Describe the emotion expressed in this image:  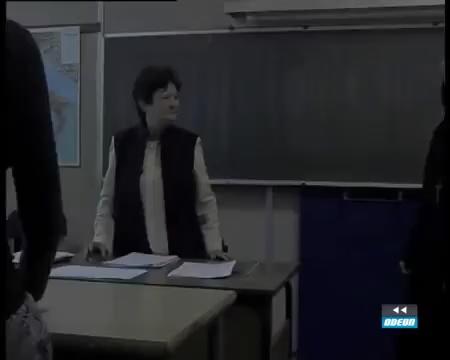
This person displays Fear, valence and arousal with low intensity.